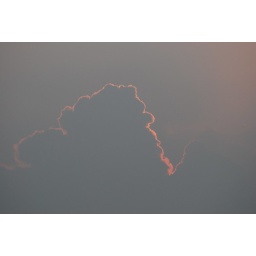
sunset laces the clouds in pink hues